1987 in Israel

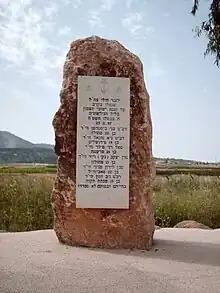
The memorial for the victims of the Night of the Gliders.

The most prominent Palestinian Arab terror attacks committed against Israeli targets during 1987 include: